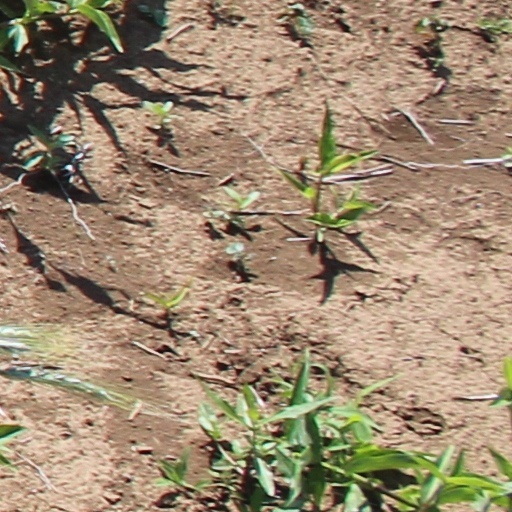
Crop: wheat